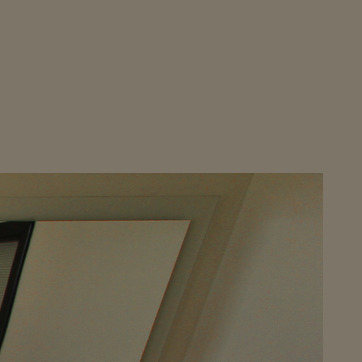
Material: painted